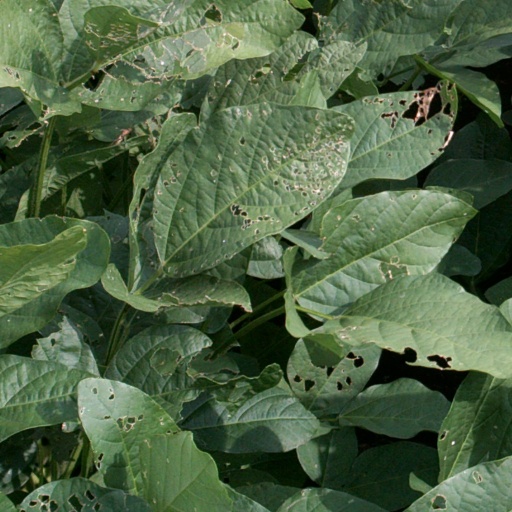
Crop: soybean